Rover Company

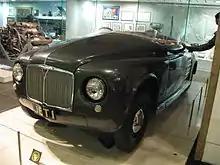
Gas turbine experimental car

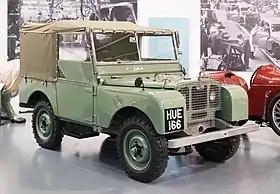
The first production Land Rover (HUE 166) 1948

Despite the difficulties experienced with the jet engine project, Rover was interested in the development of the gas turbine engine to power vehicles. In 1945, Rover hired engineers Frank Bell and Spen King away from Rolls-Royce to assist Maurice Wilks in the development of automotive gas turbines. By 1949, the team developed a turbine that ran at 55,000 rpm, produced more than , and could run on petrol, paraffin, or diesel oil. Rover's early turbine engines consumed fuel at a rate much greater than piston engines, equivalent to . Although fuel consumption was later reduced by using a heat exchanger, it was never as low as that of contemporary piston engines.